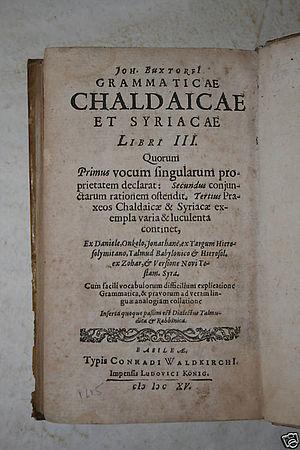
Grammaticae Chaldeicae et Syriacae de Buxtorf
Johannes Buxtorf était un célèbre hébraïsant, appartenant à une famille d'orientalistes ; il fut professeur d'hébreu à l'université de Bâle pendant trente-neuf ans et on le connaissait sous le titre de « Maître des rabbins ». L'énorme volume qu'il a écrit, De Synagoga Judaica, étudie de la façon la plus fouillée les coutumes et l'organisation sociale du judaïsme allemand au début de l'époque moderne.